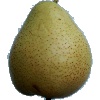
Label: Pear Forelle 1